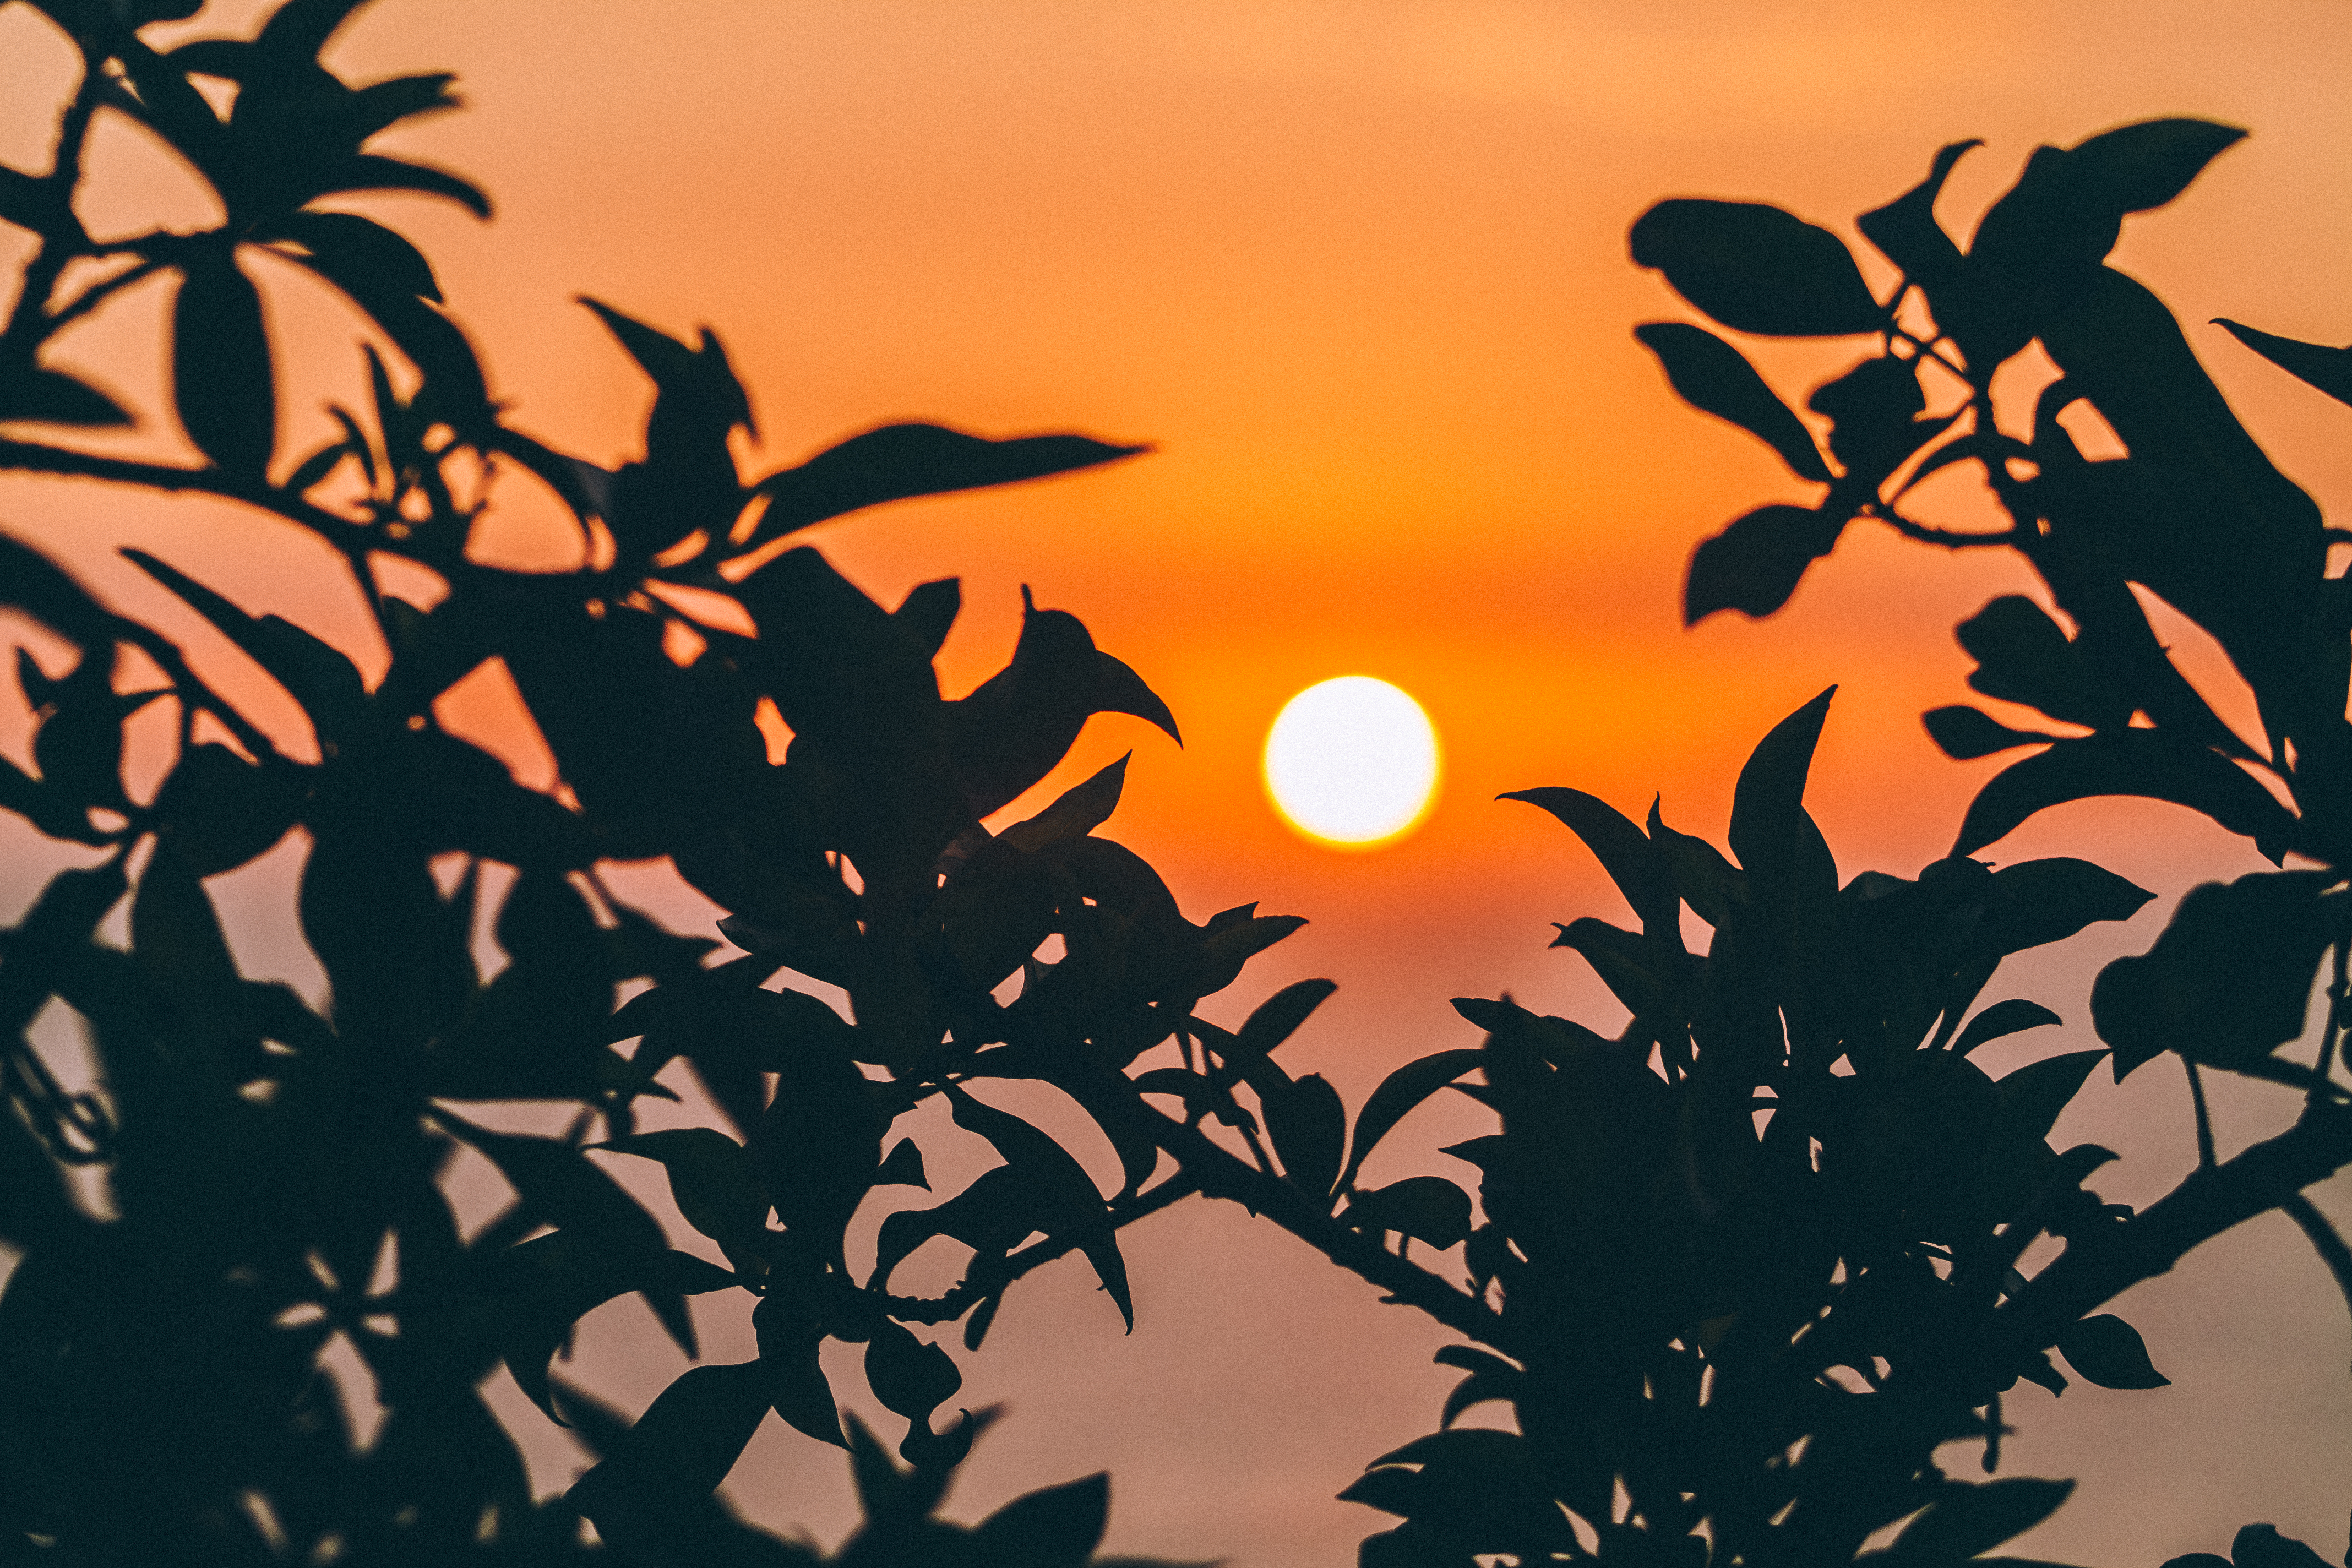
tree, branch, silhouette, plant, sun, sunset, sunlight, morning, leaf, flower, orange, autumn, savanna, illustration